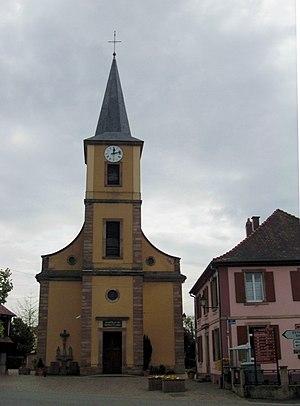
L'église Saint-Sigismond à Matzenheim, côté est
Matzenheim est une commune française située dans le département du Bas-Rhin, en région Grand Est.